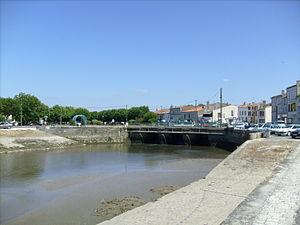
Port de Ribérou, Saujon
Une écluse de chasse est un ouvrage d'art construit le long d'une étendue d'eau souvent située dans une dépression et destiné à en réguler le débit par un batardeau, à en rejeter les excès vers la mer; à marée haute, il sert souvent aussi à contenir l'eau de mer. Une écluse de chasse peut servir à chasser les sables ou les alluvions pouvant se déposer dans un bassin. Une écluse de chasse ne sert pas à la navigation.